Uddaka Rāmaputta

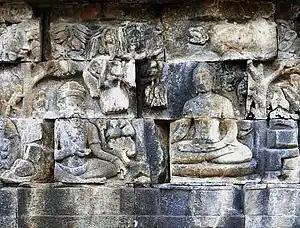
Gautama Buddha meets the ascetic Uddaka Rāmaputta (left) in one of the bas-reliefs recounting the stages leading up to awakening, Lalitavistara, Borobudur Temple Compounds 8th and 9th century, first corridor, main wall.

Uddaka Rāmaputta (Pāli) was a sage and teacher of meditation identified by the Buddhist tradition as one of the teachers of Gautama Buddha. 'Rāmaputta' means 'son of Rāma', who may have been his father or spiritual teacher. Uddaka Rāmaputta taught refined states of meditation known as the dhyanic formless attainments ("arūpa samāpatti").